Japanese garden

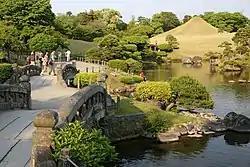
A spacious Japanese garden, Suizen-ji Jōju-en, near Kumamoto Castle

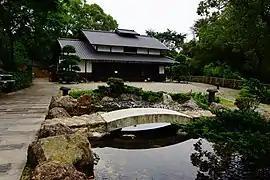
Drop of Water Memorial Hall in New Taipei City, Taiwan

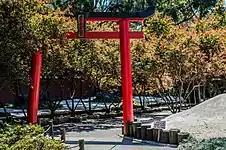
A Japanese zen garden at the Auburn Botanical Gardens, in Auburn, Sydney

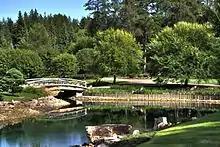
Japanese Garden in the Devonian Botanic Garden, Edmonton, Alberta

The Minister of Education, Culture, Sports, Science and Technology of the government of Japan designates the most notable of the nation's scenic beauty as Special Places of Scenic Beauty, under the Law for the Protection of Cultural Properties. As of March 2007, 29 sites are listed, more than a half of which are Japanese gardens (boldface entries specify World Heritage Sites):